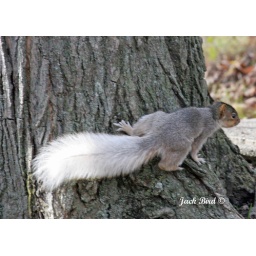
Fox Squirrel with a white tail on a city street in Madison, Ind. Nov. 26, 2006